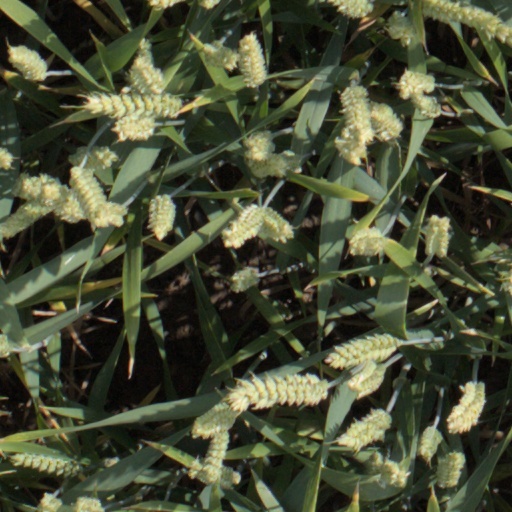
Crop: wheat